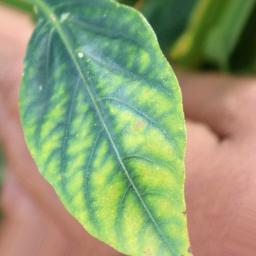
Label: nutritional